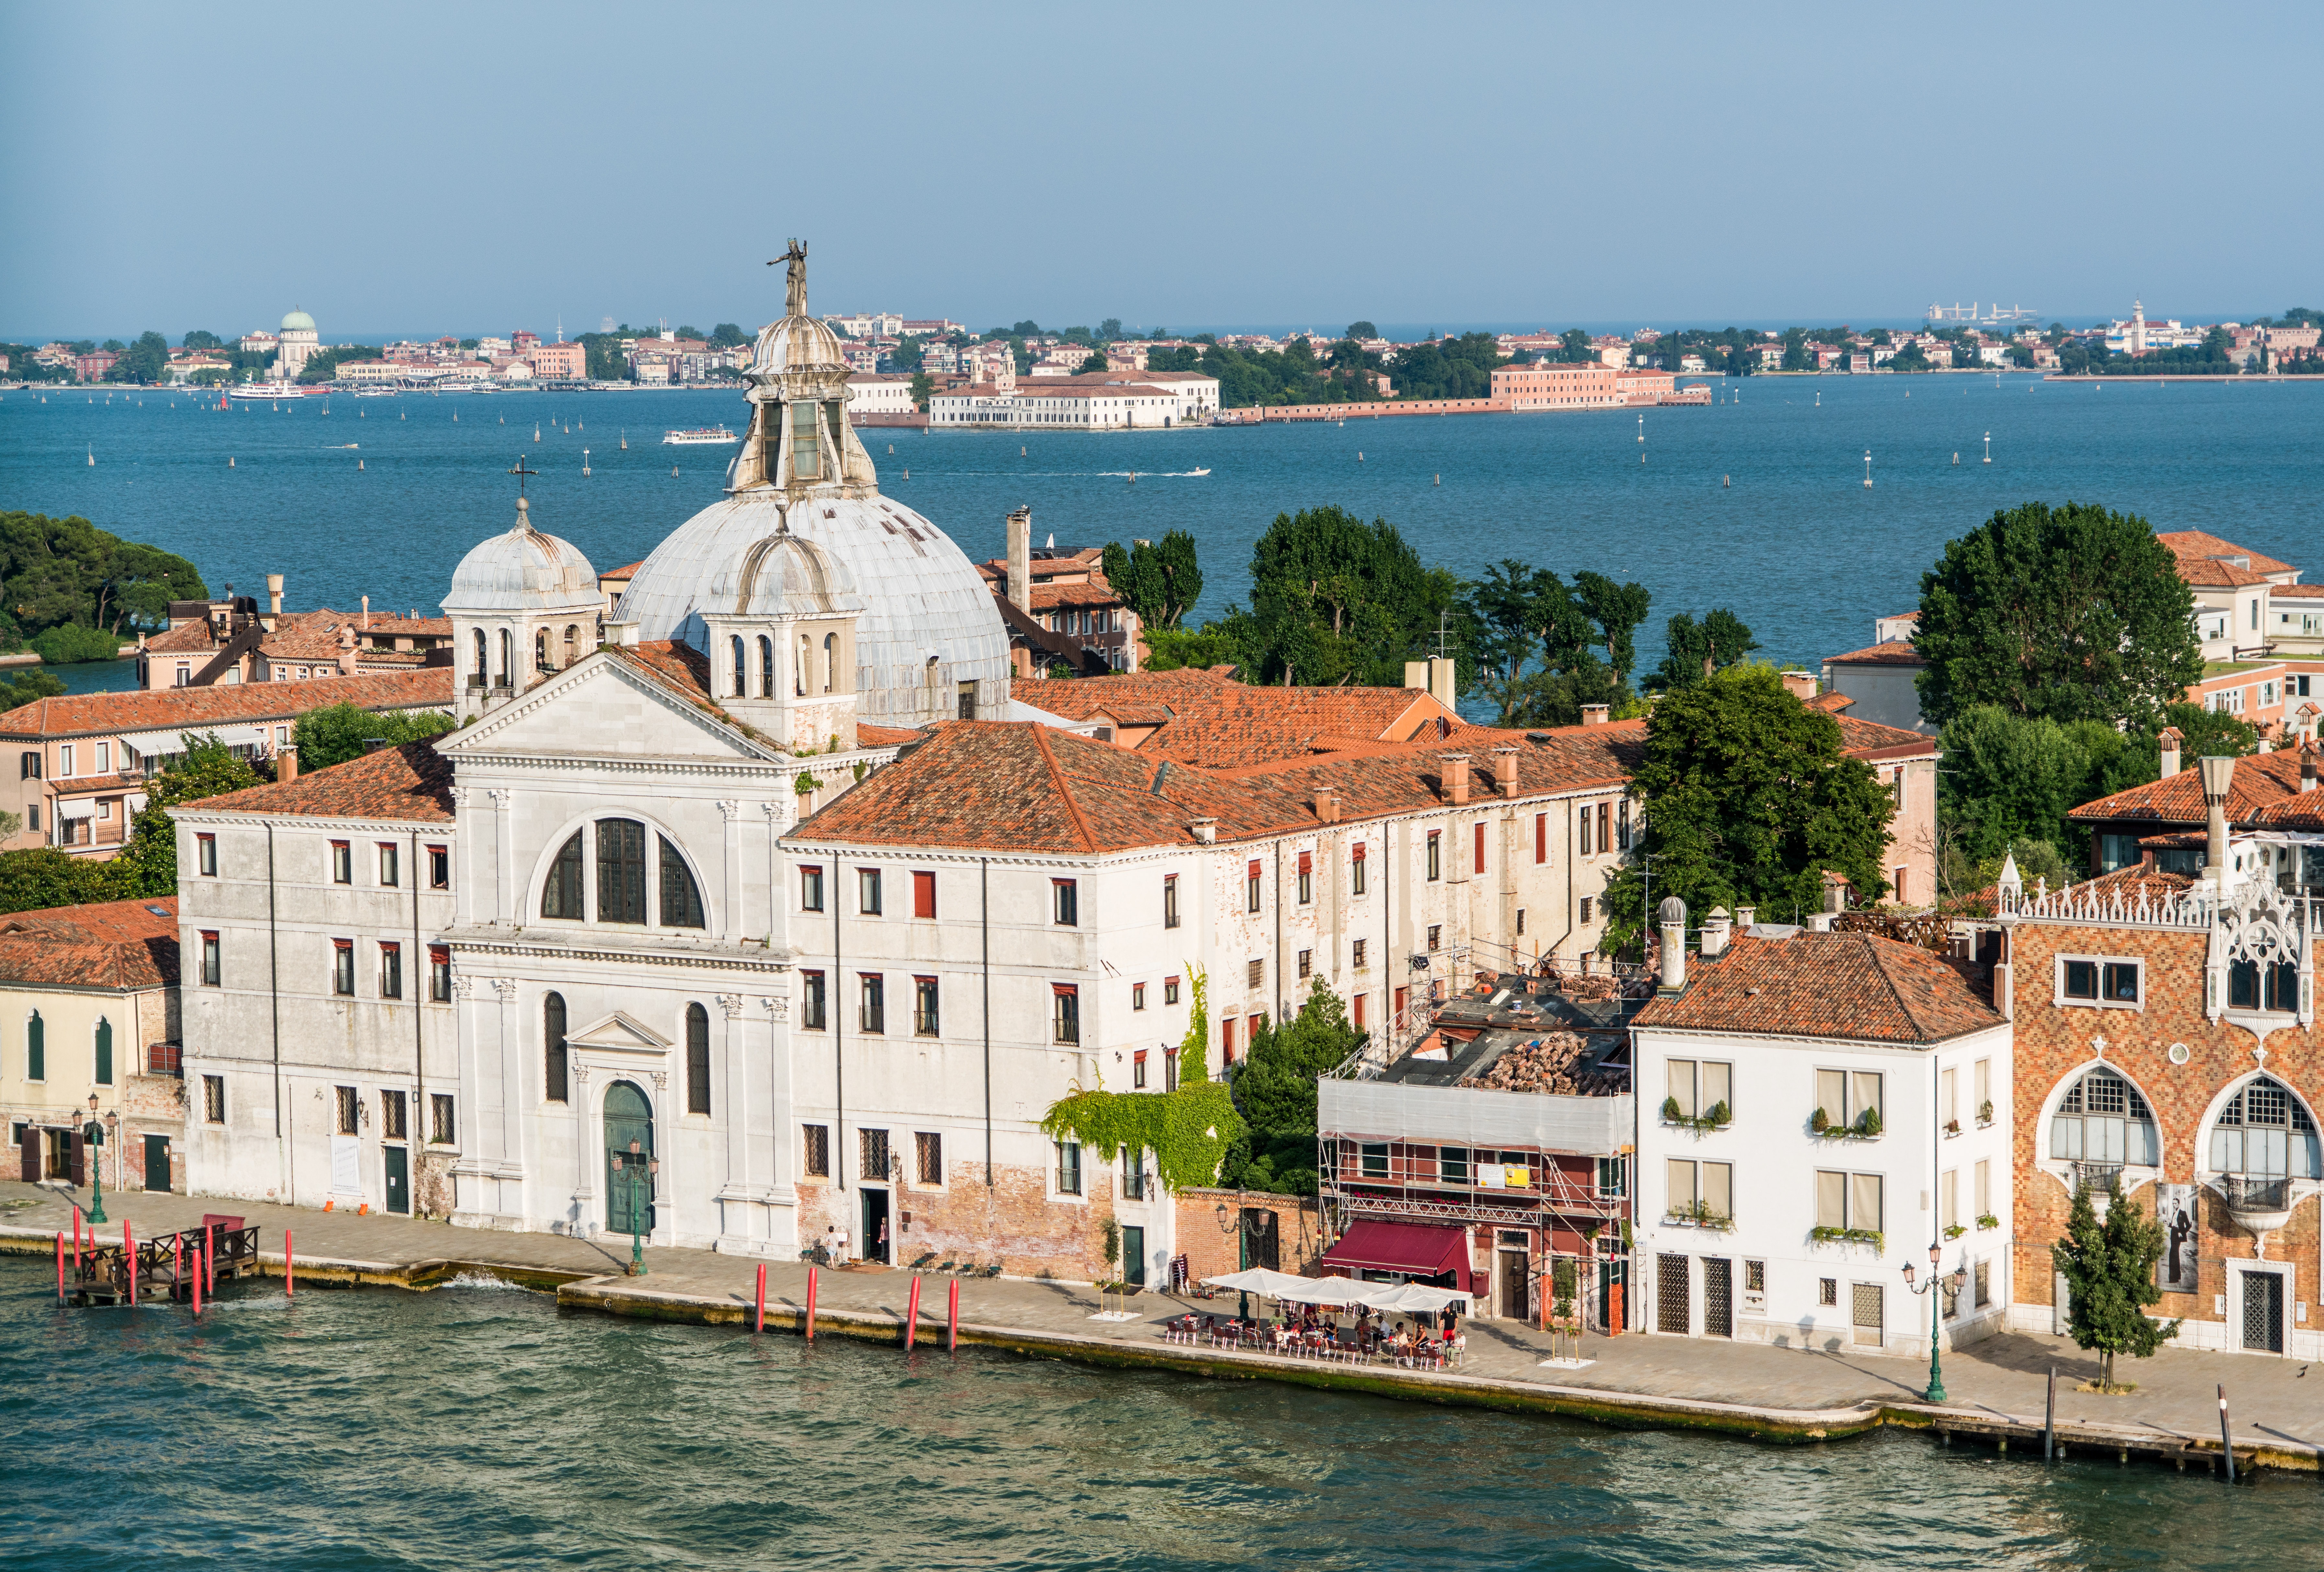
sea, coast, water, architecture, sky, town, building, palace, city, river, canal, cityscape, vacation, tourist, travel, coastline, europe, vehicle, bay, romantic, landmark, italy, harbor, venice, historic, tourism, waterway, body of water, venezia, european, famous, italian, touristic, venetian, geographical feature